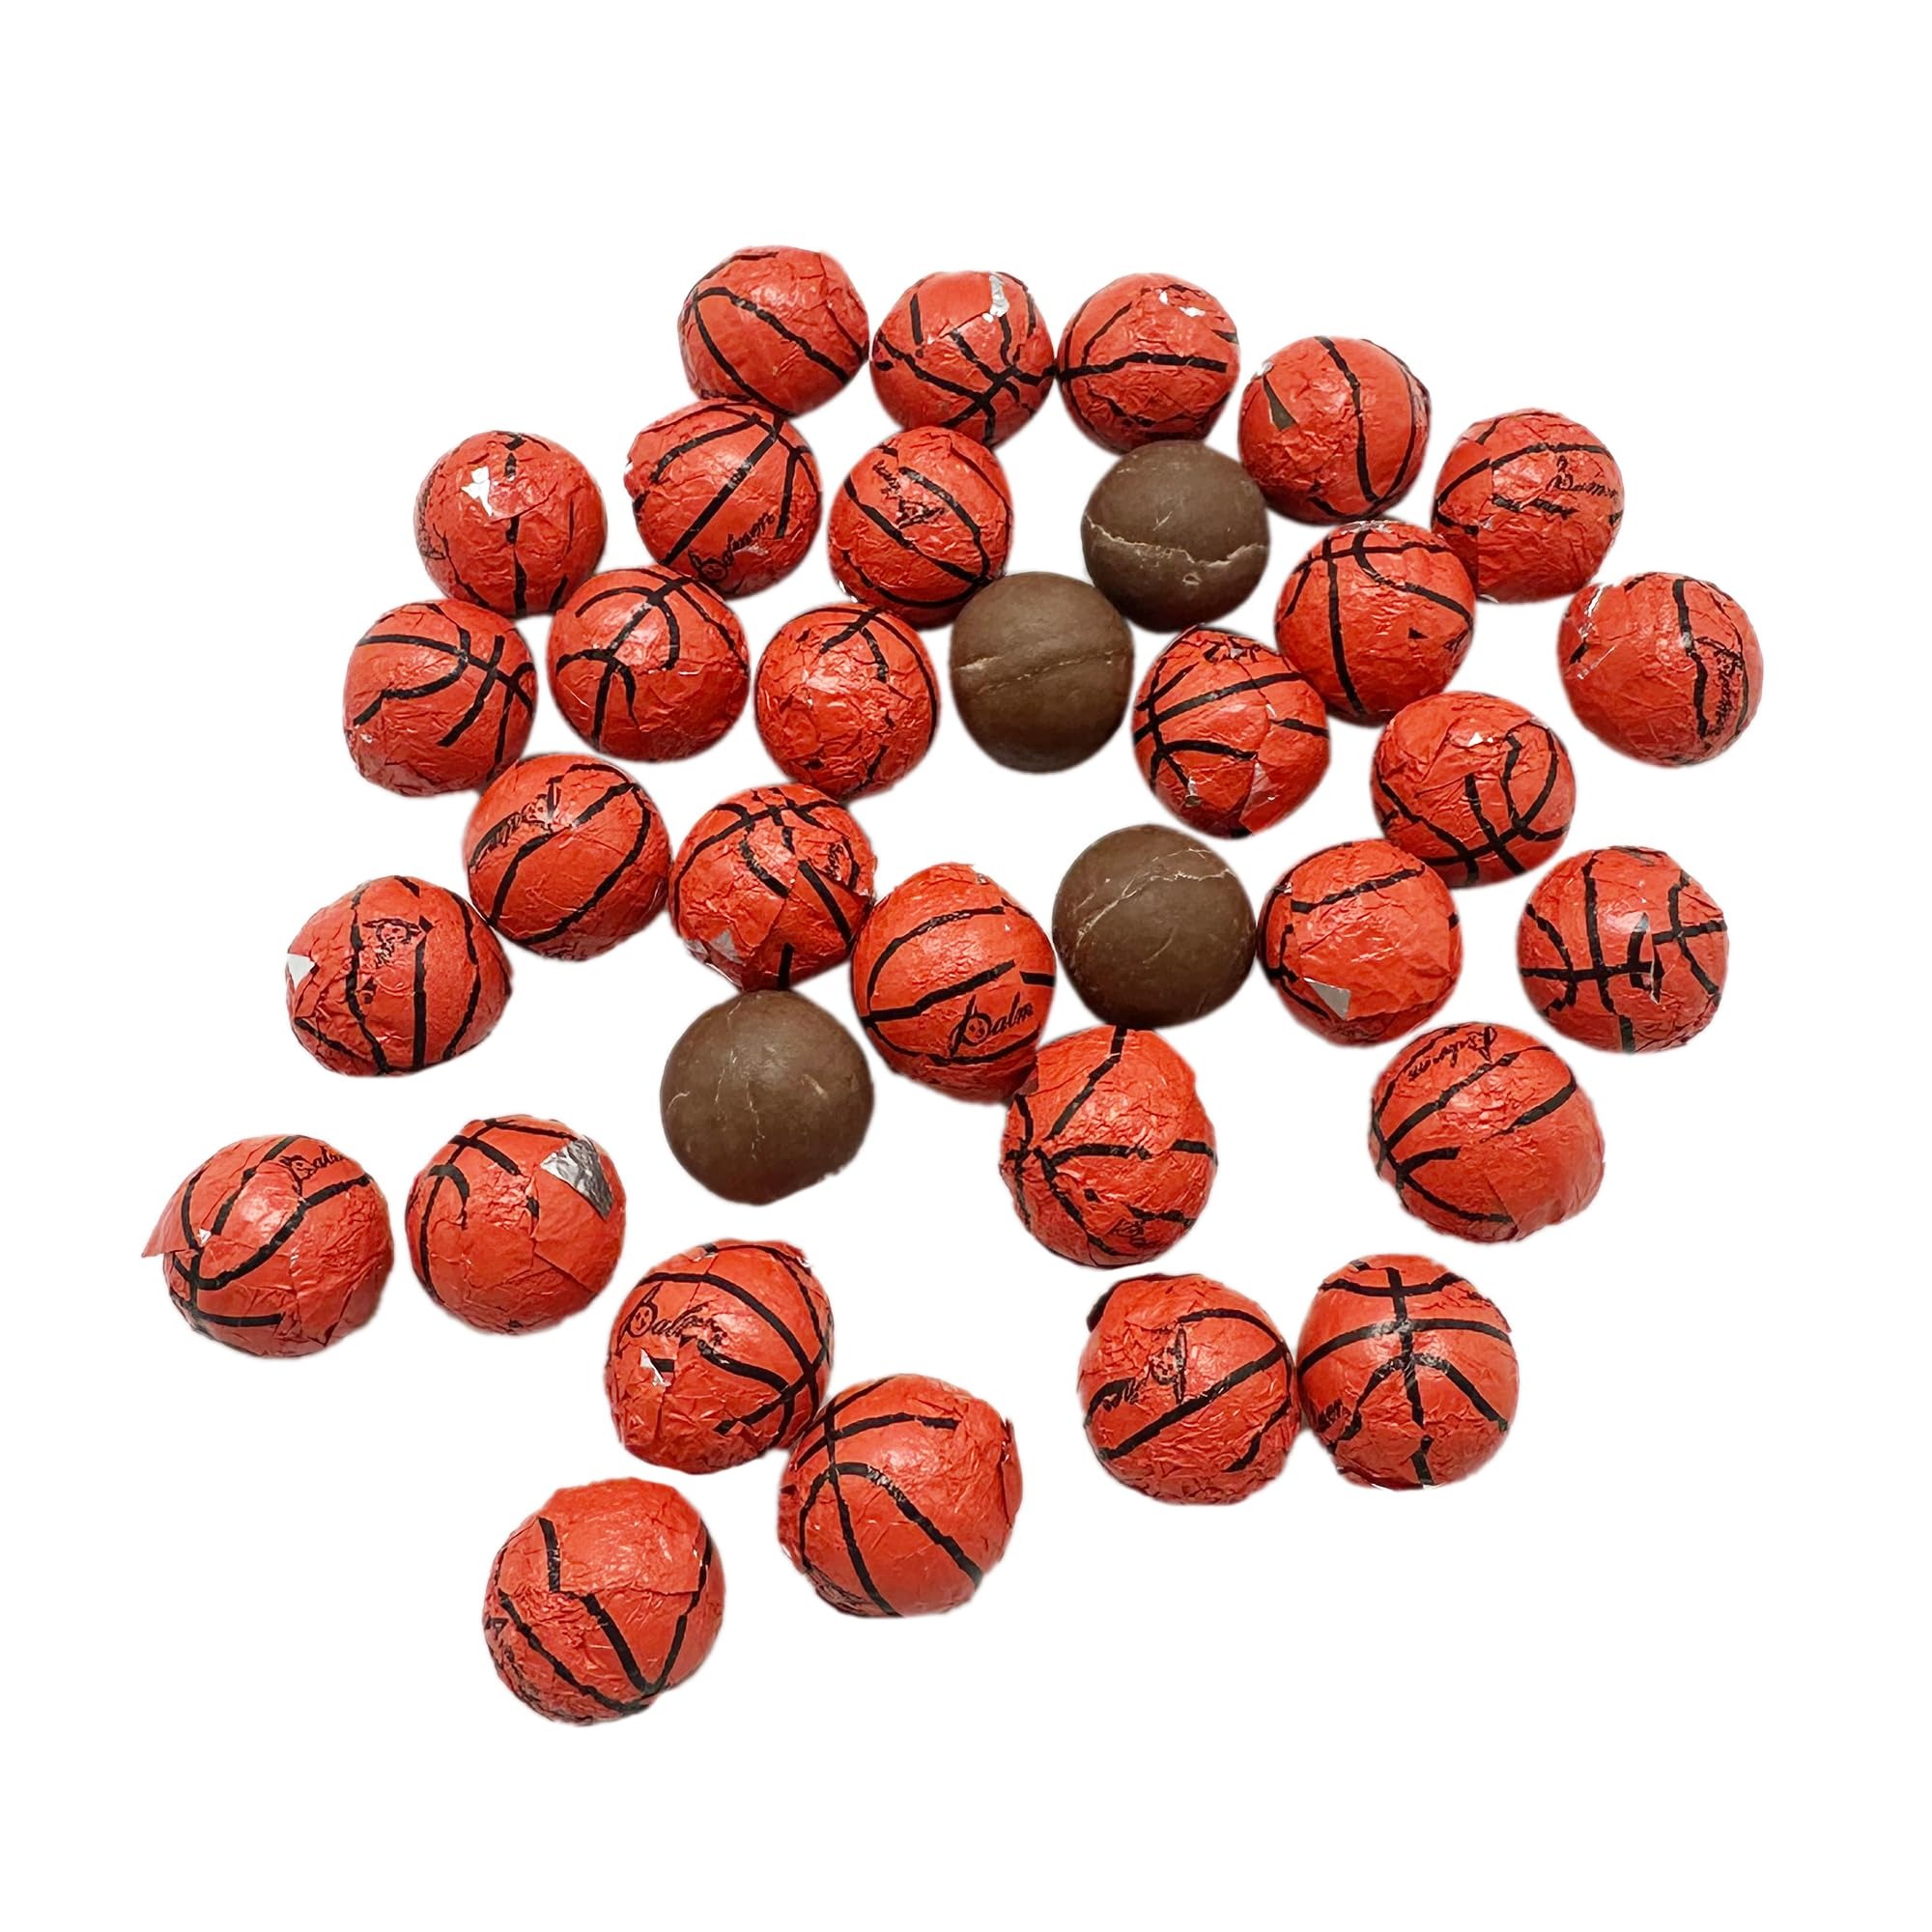
Item Name: Chocolate Basketballs - 2 LB Resealable Stand Up Bulk Candy Bag (approx. 160 pieces) - Individually Wrapped Mini Chocolate Balls - Basketball Themed Novelty Candy
Bullet Point 1: Score a few slam dunks during basketball season with delicious chocolate basketballs. This two (2) pound resealable stand up bag contains approximately 160 individually foil wrapped candies.
Bullet Point 2: Basketball fans, basketball players, and coaches will love these novelty chocolate basketballs. They're a perfect snack sized treat to share at a basketball game, victory party, birthday party, watch party, Easter party, Christmas party, Halloween party, costume party, or while playing a pickup game at the park or the gym.
Bullet Point 3: Each individual chocolate is wrapped in decorated foil resembling a basketball with iconic black stripes. This makes the chocolates a perfect decorations for sports fans to use in candy jars, candy baskets, party favors, birthday candy bags, Halloween candy bags, or your candy bucket on Halloween.
Bullet Point 4: Why wait for basketball season to start to enjoy your sporty snacks? Order your chocolates to enjoy during Christmas, Halloween, Thanksgiving, Valentine's Day, Memorial Day, 4th of July, or even just to have around the house.
Bullet Point 5: Whether it's the holiday season or basketball season, make sure to order your bulk candy in plenty of time for your viewing parties and enough to share with the entire basketball team.
Product Description: Score a few slam dunks during basketball season with delicious chocolate basketballs. This two (2) pound resealable stand up bag contains approximately 160 individually foil wrapped candies. Basketball fans, basketball players, and coaches will love these novelty chocolate basketballs. They're a perfect snack sized treat to share at a basketball game, victory party, birthday party, watch party, Easter party, Christmas party, Halloween party, costume party, or while playing a pickup game at the park or the gym. Each individual chocolate is wrapped in decorated foil resembling a basketball with iconic black stripes. This makes the chocolates a perfect decorations for sports fans to use in candy jars, candy baskets, party favors, birthday candy bags, Halloween candy bags, or your candy bucket on Halloween. Why wait for basketball season to start to enjoy your sporty snacks? Order your chocolates to enjoy during Christmas, Halloween, Thanksgiving, Valentine's Day, Memorial Day, 4th of July, or even just to have around the house. Whether it's the holiday season or basketball season, make sure to order your bulk candy in plenty of time for your viewing parties and enough to share with the entire basketball team.
Value: 32.0
Unit: Ounce

Price: 24.99